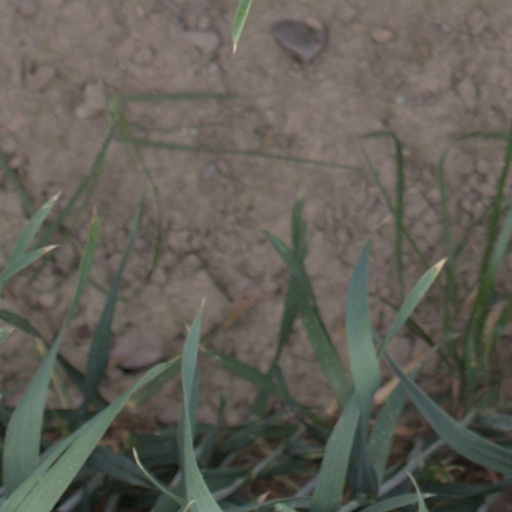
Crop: wheat